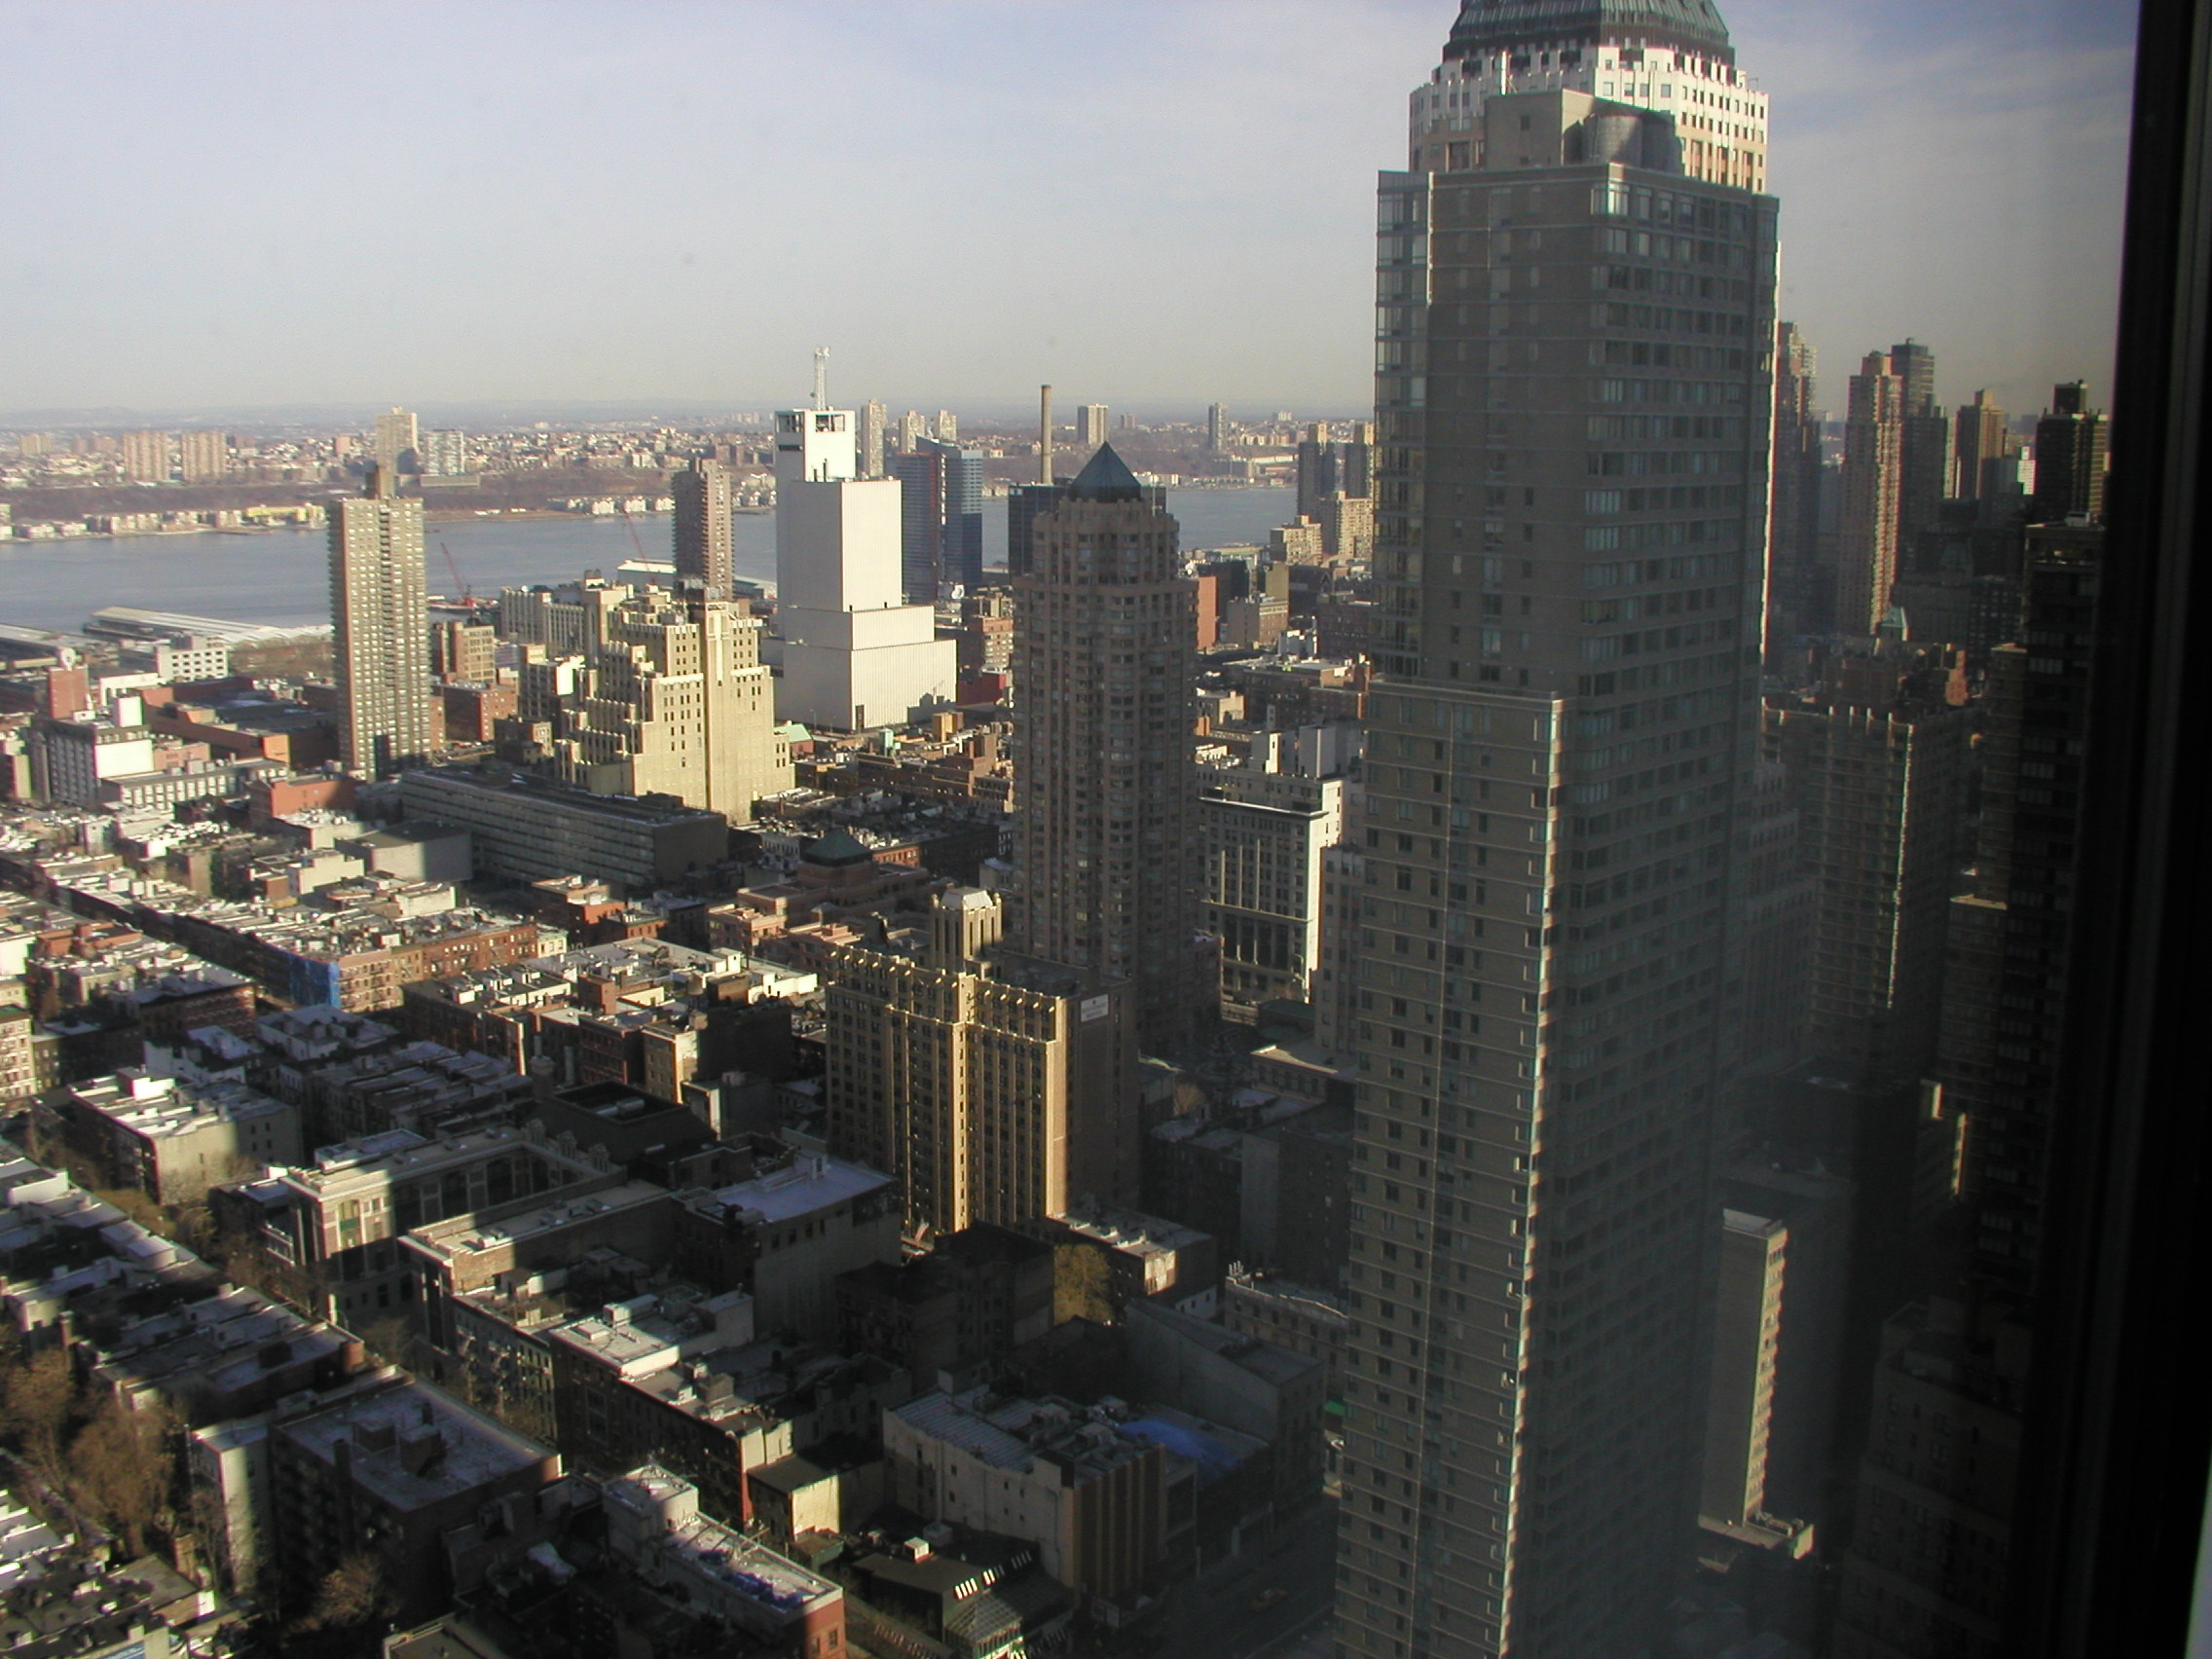
skyline, city, skyscraper, cityscape, downtown, tower, landmark, tower block, newyork, metropolis, aerial photography, urban area, residential area, geographical feature, human settlement, atmosphere of earth, metropolitan area